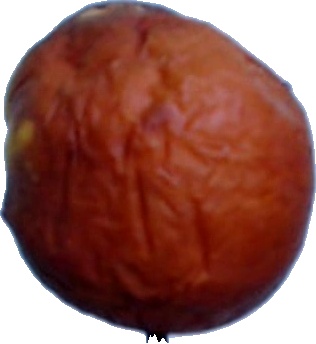
Label: apple_rotten_1